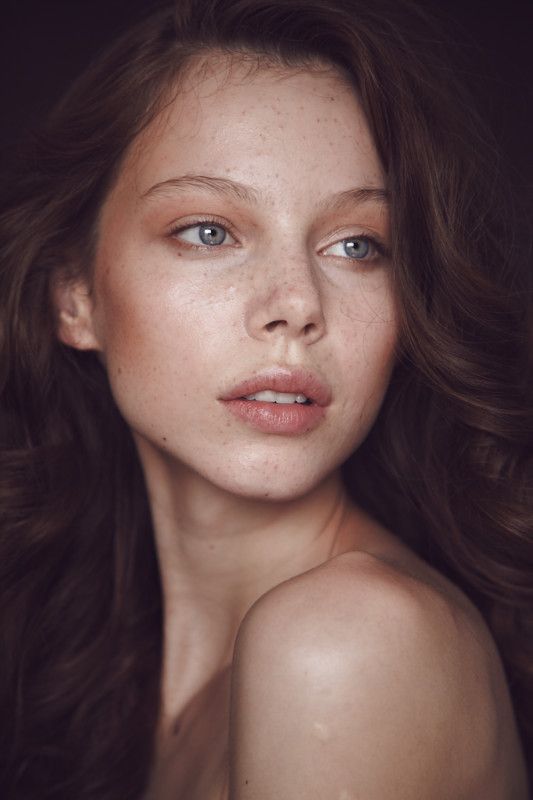
Portrait style: Real Portrait